Mensaje a la nación

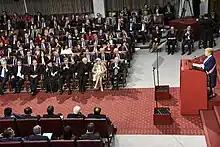
Public account of President Michelle Bachelet on June 1, 2017, in the Hall of Honour of the Chilean Congress in Valparaíso.

The custom, known in Chile as the Public Account began with the Constitution of 1833, setting June 1 as the annual date for the rendering of accounts by the President of the country. However, in 1925 it was established that the presidential speech before the National Congress should be on May 21, coinciding with Navy Day, and with the beginning of the regular session in Congress.